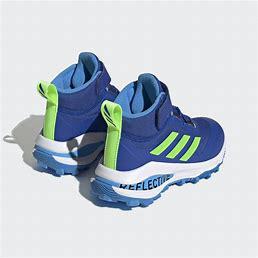
Brand: Adidas
Model: Fortarun